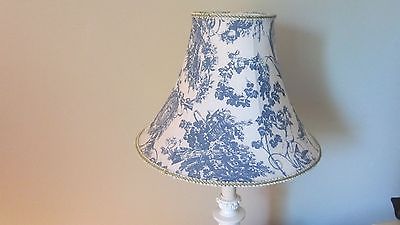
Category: lamp